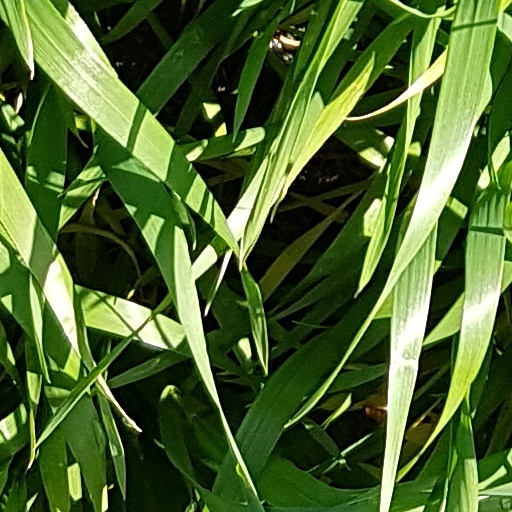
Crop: wheat